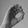
ASL letter: O